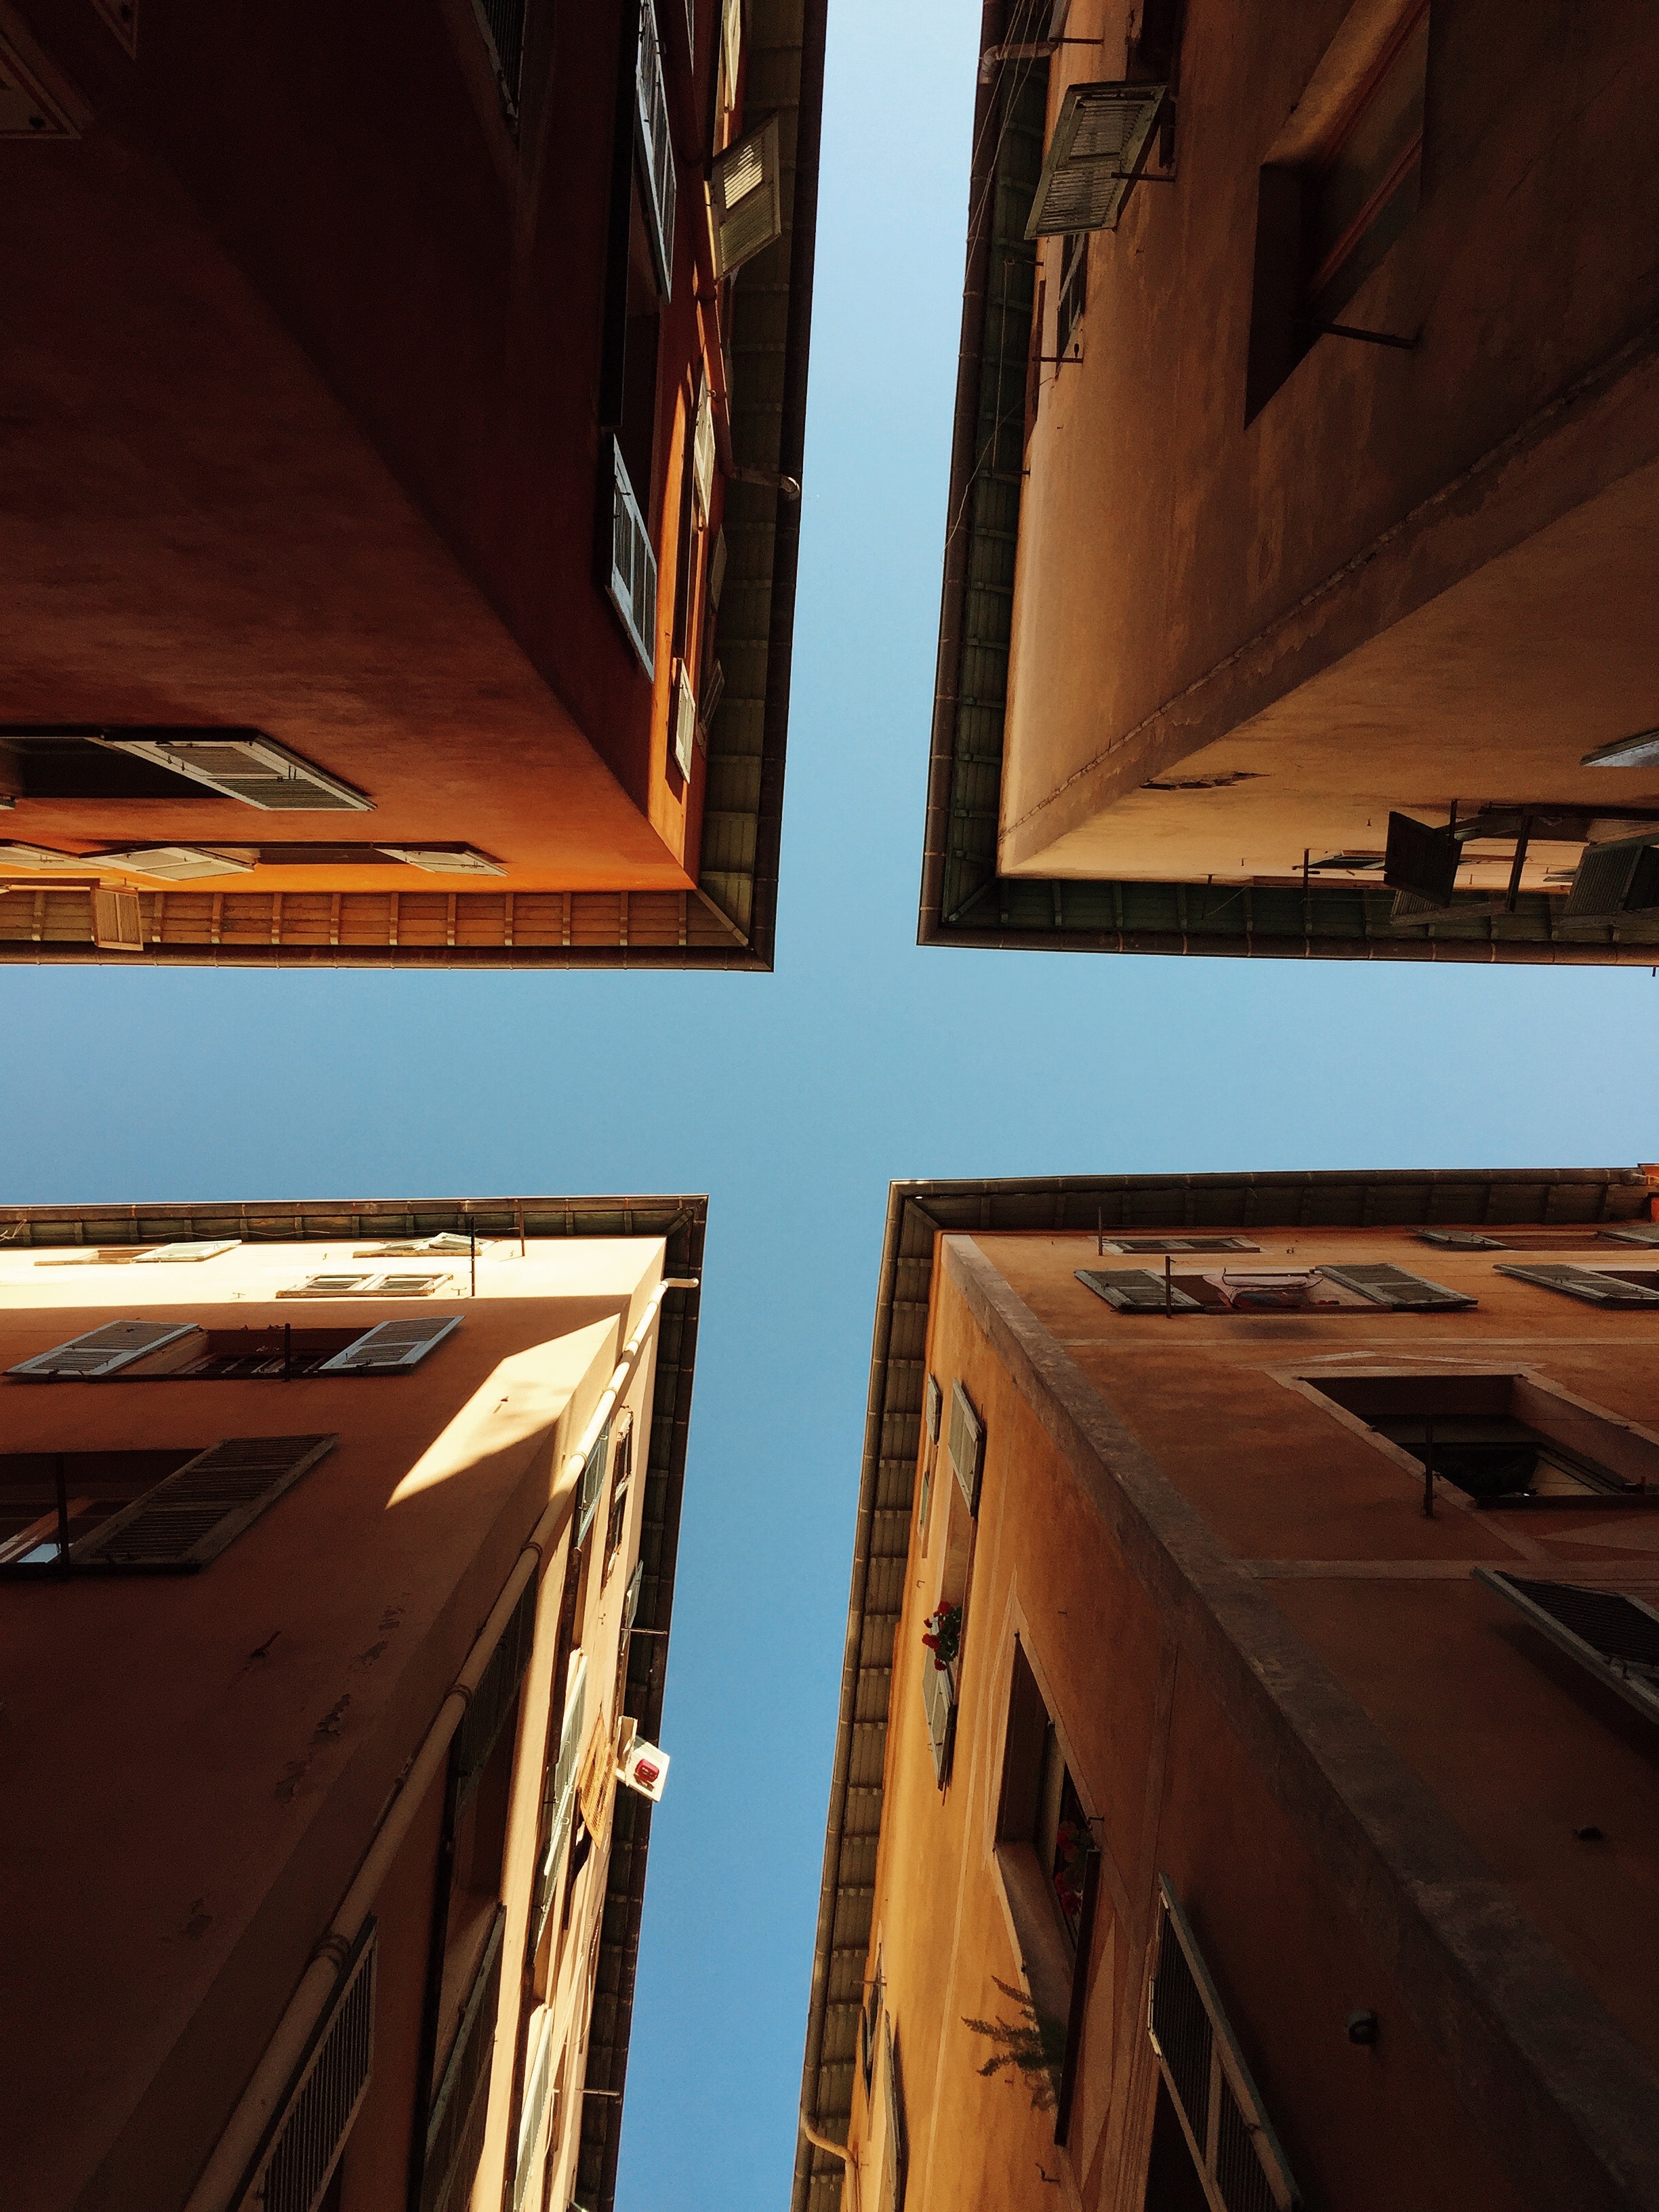
light, architecture, yellow, sky, line, design, Material property, night, window, room, wood, building, city, daylighting, reflection, glass, facade, Tints and shades, metal, ceiling, art